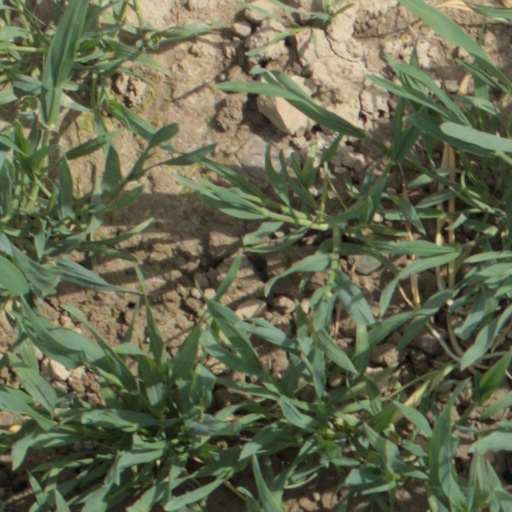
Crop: wheat